Saaya (2003 film)

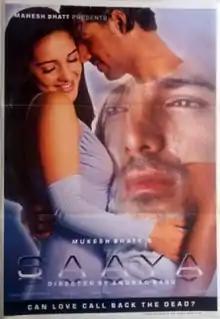
Theatrical release poster

Saaya (translation: "Shadow") is a 2003 Indian Hindi-language supernatural romantic thriller film directed by Anurag Basu and produced by Mukesh Bhatt. The film stars John Abraham, Tara Sharma and Mahima Chaudhry. It is an unofficial remake of the 2002 American film "Dragonfly".